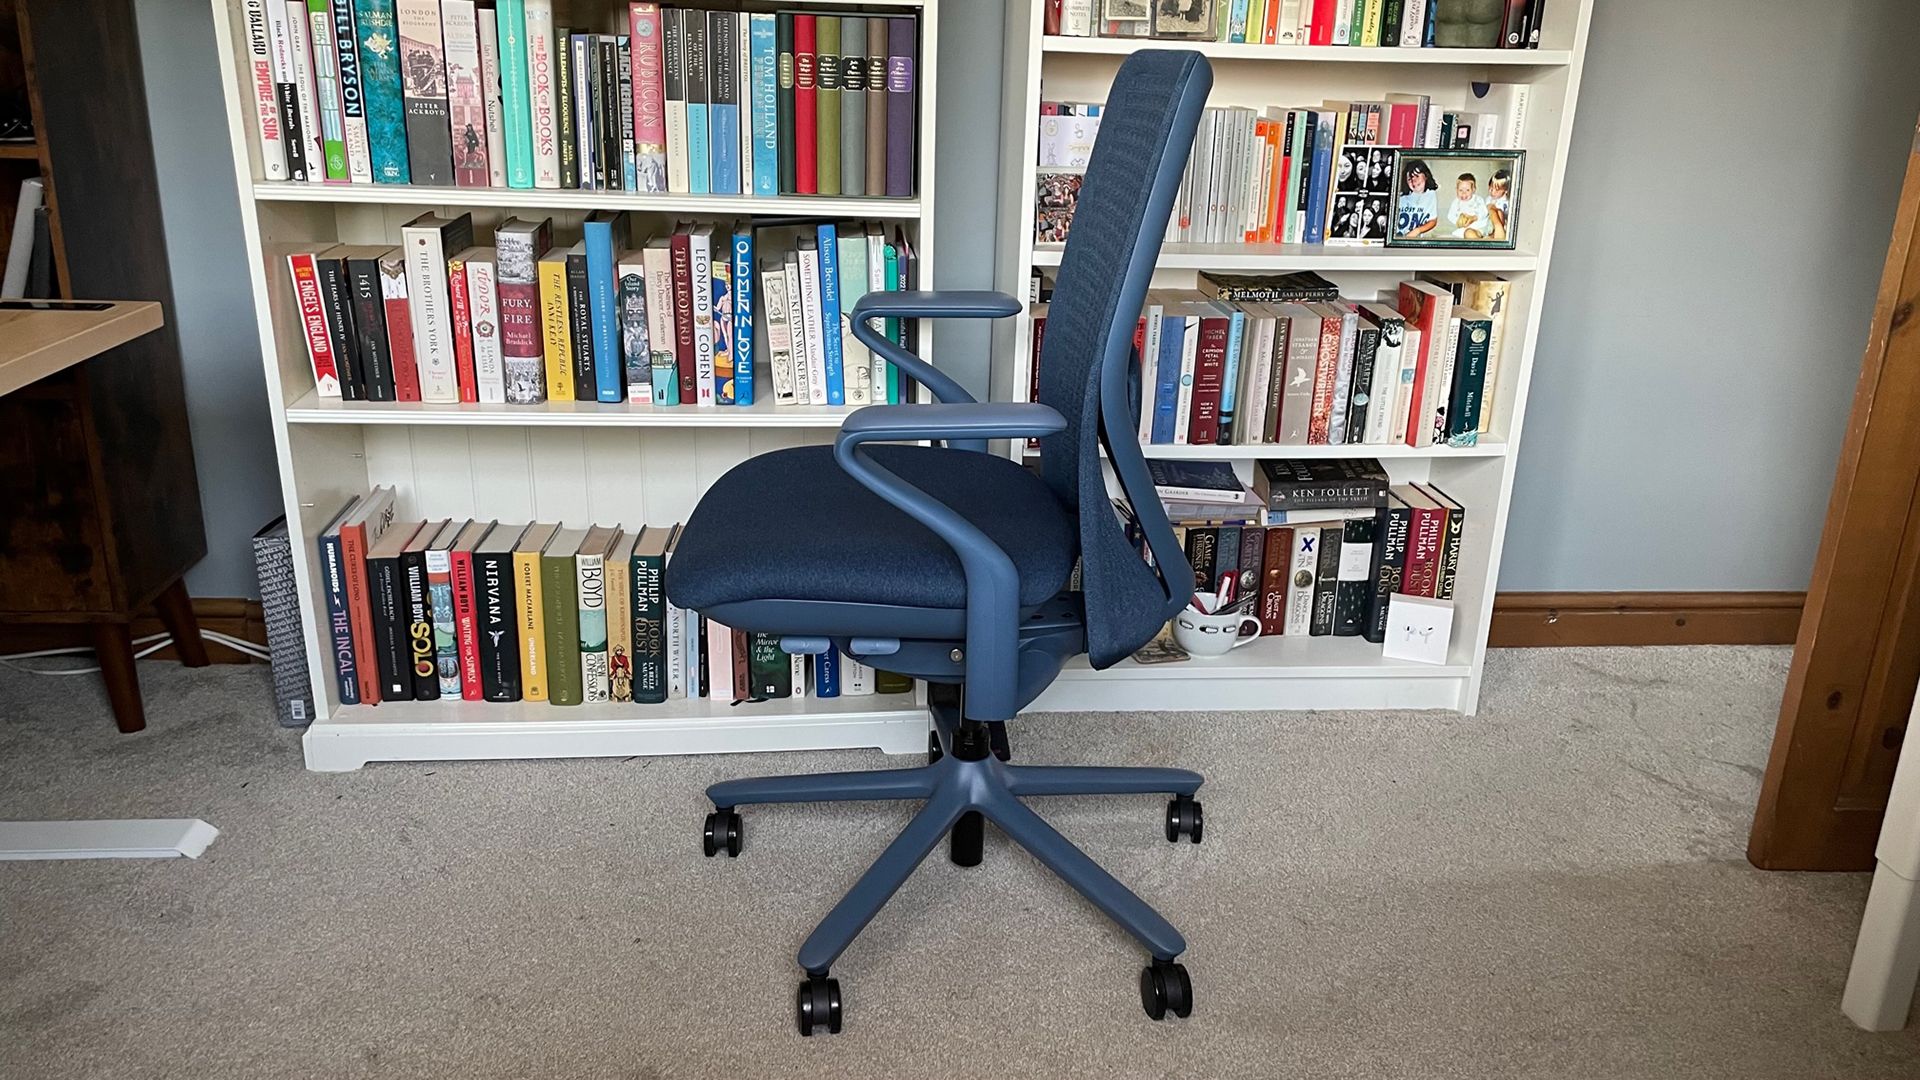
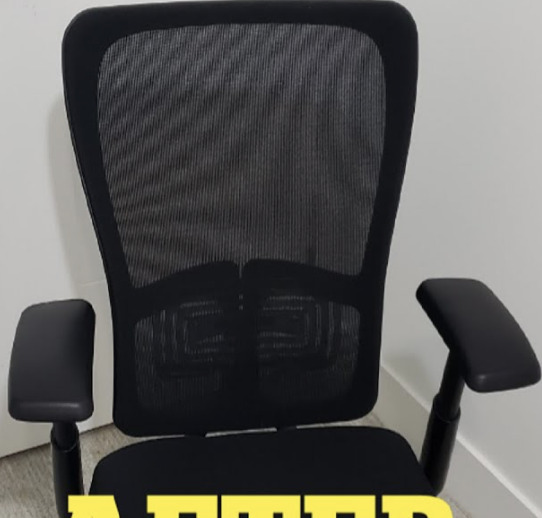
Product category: items_chair
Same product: no